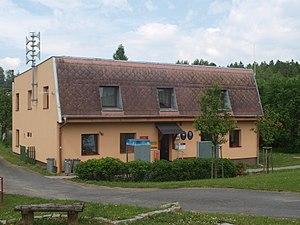
Václavov u Bruntálu est une commune du district de Bruntál, dans la région de Moravie-Silésie, en Tchéquie. Sa population s'élevait à 444 habitants en 2018.